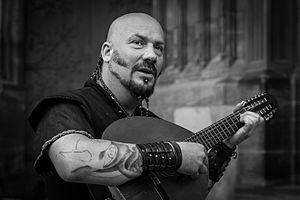
Luc Arbogast devant la cathédrale Notre-Dame de Strasbourg le 21 avril 2016.
Odysseus est le 6ᵉ album de Luc Arbogast sorti en 2013 chez Universal Music Division Mercury Records. Il contient 10 chansons. Il est numéro un des ventes en France durant deux semaines, du 5 au 18 août 2013.
Luc Arbogast, né le 2 novembre 1975 à La Rochelle, est un musicien et chanteur français, qui s'inspire de la musique médiévale. Doté d'une voix de contreténor il se produit sur scène en costume de style médiéval. Il a participé à la saison 2 de The Voice.